Lokmanya Tilak Terminus–Secunderabad AC Duronto Express

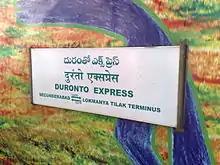

The Secunderabad–Lokmanya Tilak Terminus "Duronto Express" is a Superfast Express train under Duronto category that operates between and Lokmanya Tilak Terminus.